Badrinath Temple

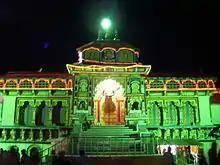
image of the temple at night illuminated with green light

The temple finds mention in several ancient books like "Bhagavata Purana", "Skanda Purana" and "Mahabharata". According to the "Bhagavata Purana", "[t]here in Badrikashram the Personality of Godhead (Vishnu), in his incarnation as the sages Nar and Narayana, had been undergoing great penance since time immemorial for the welfare of all living entities". The "Skanda Purana" states that "[t]here are several sacred shrines in heaven, on earth, and in hell; but there is no shrine like Badrinath". The area around Badrinath is also celebrated in "Padma Purana" as abounding in spiritual treasures. The "Mahabharata" revered the holy place as the one which can give salvation to devotees arriving close to if, while in other holy places they must perform religious ceremonies. The temple is revered in "Nalayira Divya Prabandham", in 11 hymns in the 7th–9th century Vaishnava canon by Perialvar and in 13 hymns by Thirumangai Alvar. It is one of the 108 "Divya Desam" dedicated to Vishnu, who is worshipped as Badrinath. The temple is referred as "Tiruvatariyaacciraamam" in Tamil literature.